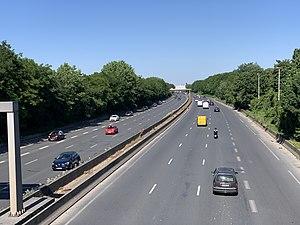
L'autoroute A104 vue depuis le pont de l'avenue Paul Vaillant-Couturier, Villepinte, Seine-Saint-Denis.
Villepinte est une commune française située dans le département de la Seine-Saint-Denis, en région Île-de-France.